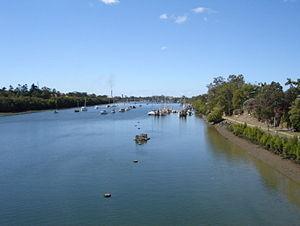
le""Burnett River"" près de son emuchure à Bundaberg, au Queensland en Australie"
Le Burnett River est un fleuve du centre du Queensland en Australie.